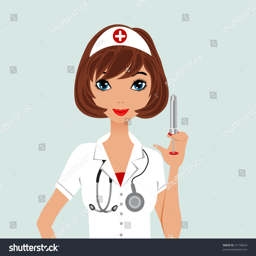
a vector illustration of a nurse ready to make an injection